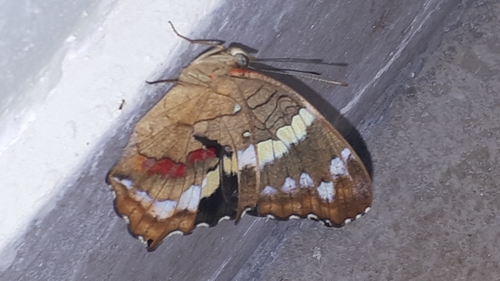
Scientific name: Anartia fatima
Common name: Banded peacock
Family: Nymphalidae
Order: Lepidoptera
Pollinator type: Primary pollinator
Habitat: Open areas and gardens
Geographic range: South America
Conservation status: Least Concern